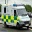
Label: ambulance